Arrambam

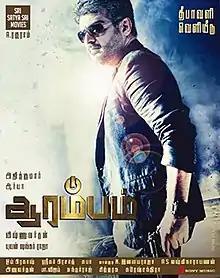
Theatrical release poster

Arrambam is a 2013 Indian Tamil-language action thriller film directed by Vishnuvardhan. Produced by A. Raghuram and co-written by Subha, the film stars Ajith Kumar, Arya, Nayanthara, Taapsee and Rana Daggubati (in a cameo), with Mahesh Manjrekar, Aadukalam Naren, Kishore, Atul Kulkarni, Akshara Gowda and Murali Sharma in supporting roles. While the score and soundtrack of the film were composed by Yuvan Shankar Raja, the cinematography was handled by Om Prakash and editing by A. Sreekar Prasad.